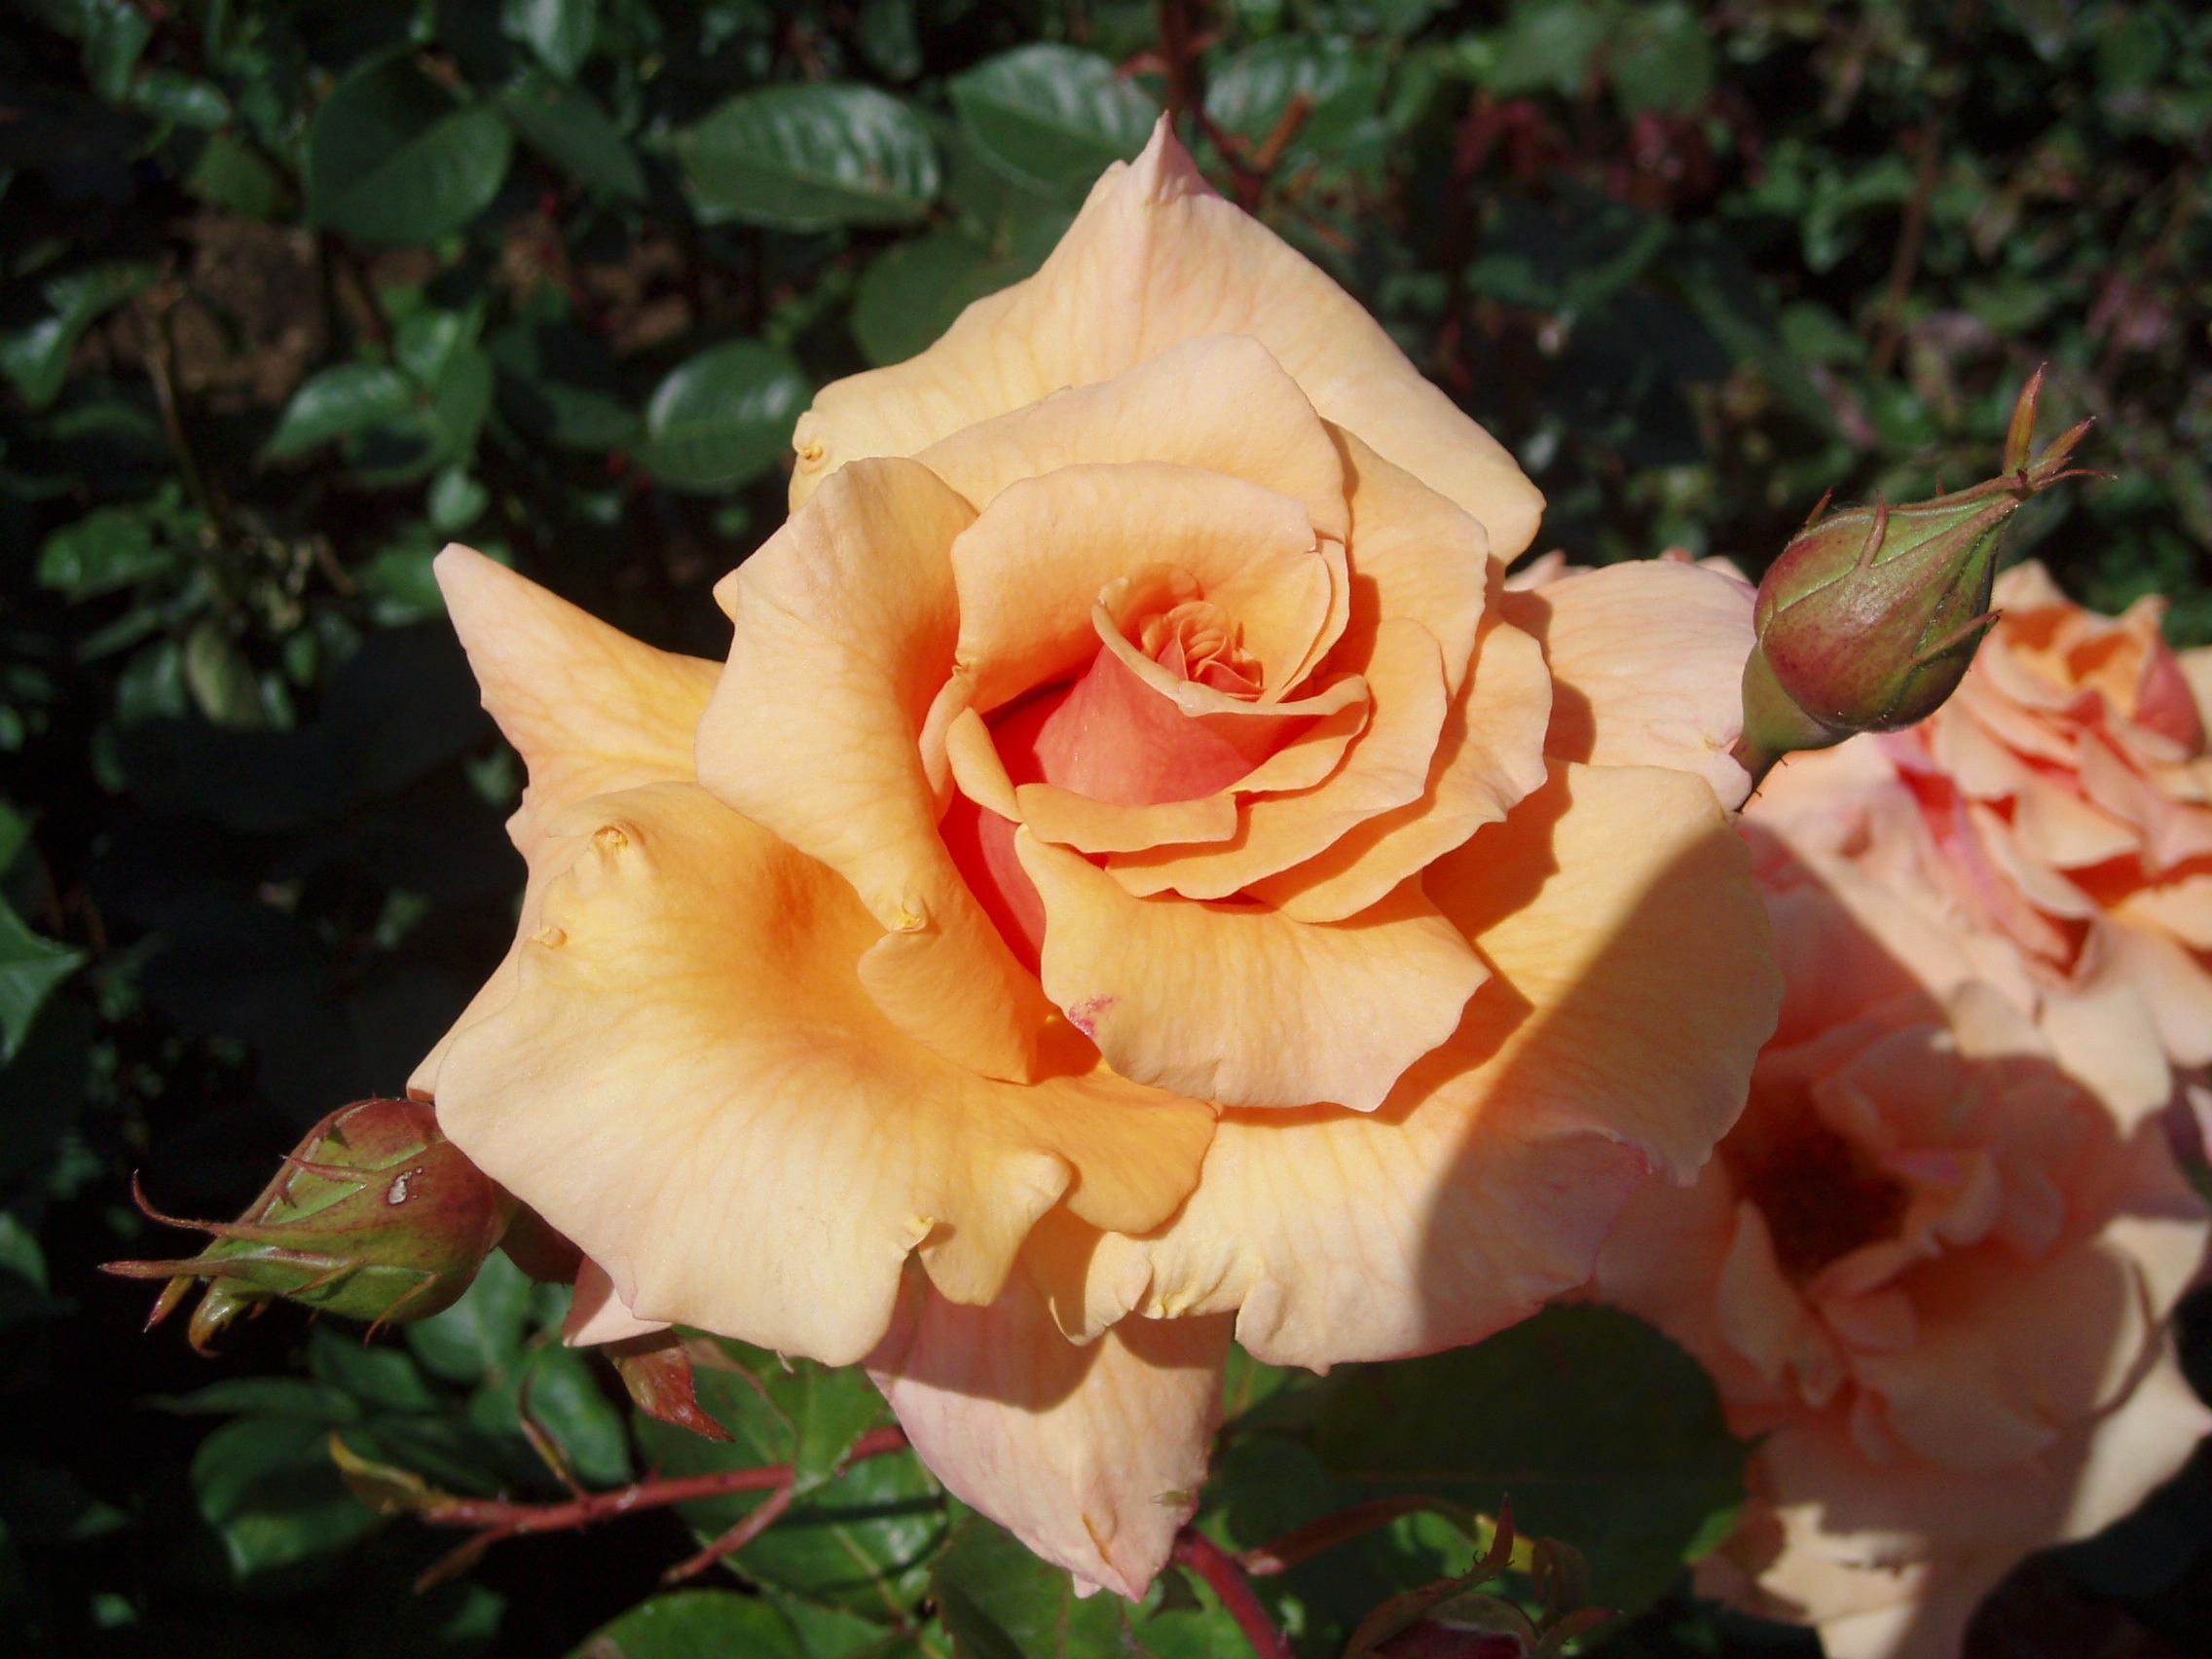
blossom, plant, flower, petal, bloom, rose, romantic, botany, flora, beauty, floribunda, rose bloom, macro photography, flowering plant, garden roses, rose family, land plant, rose order